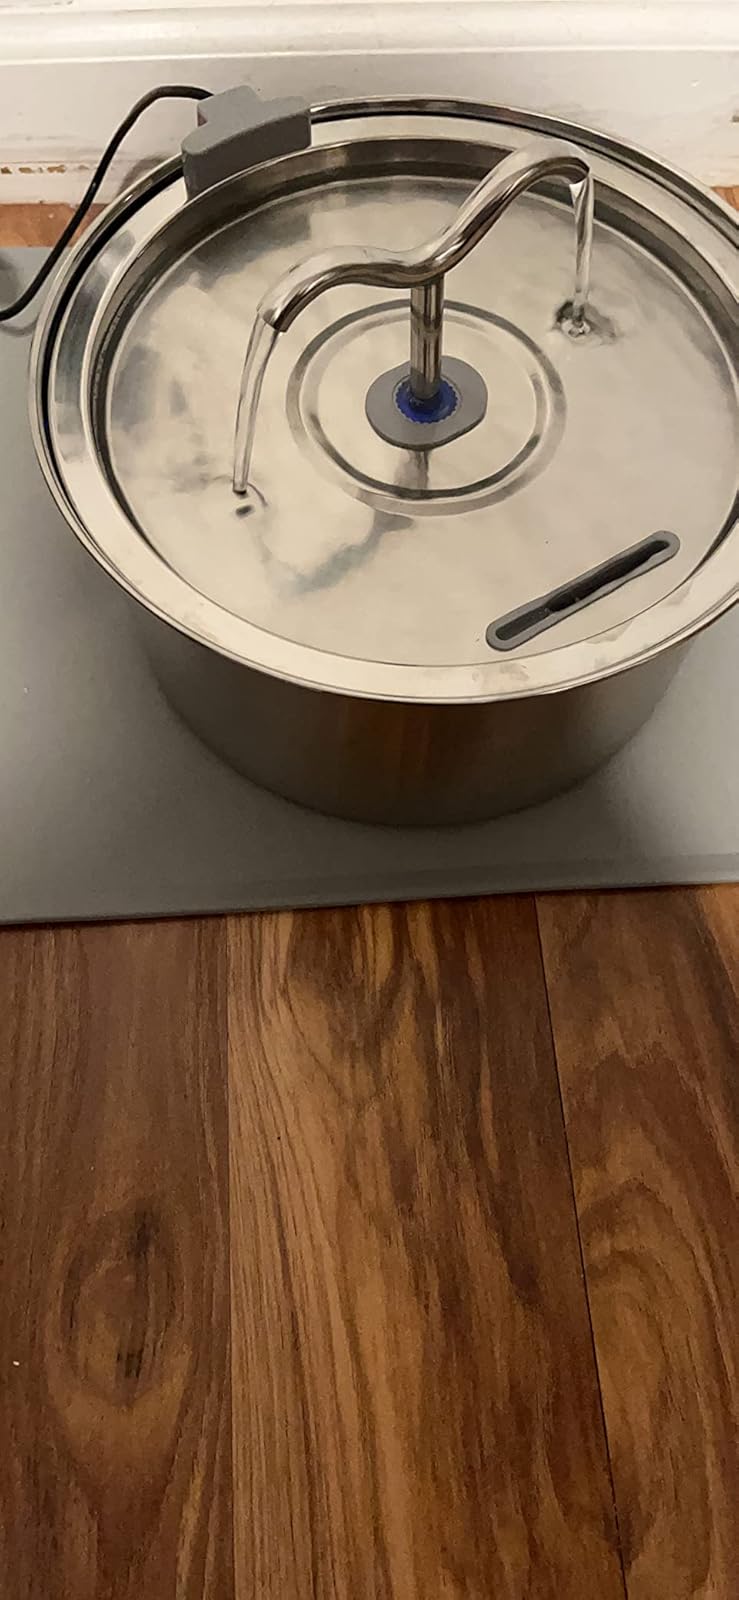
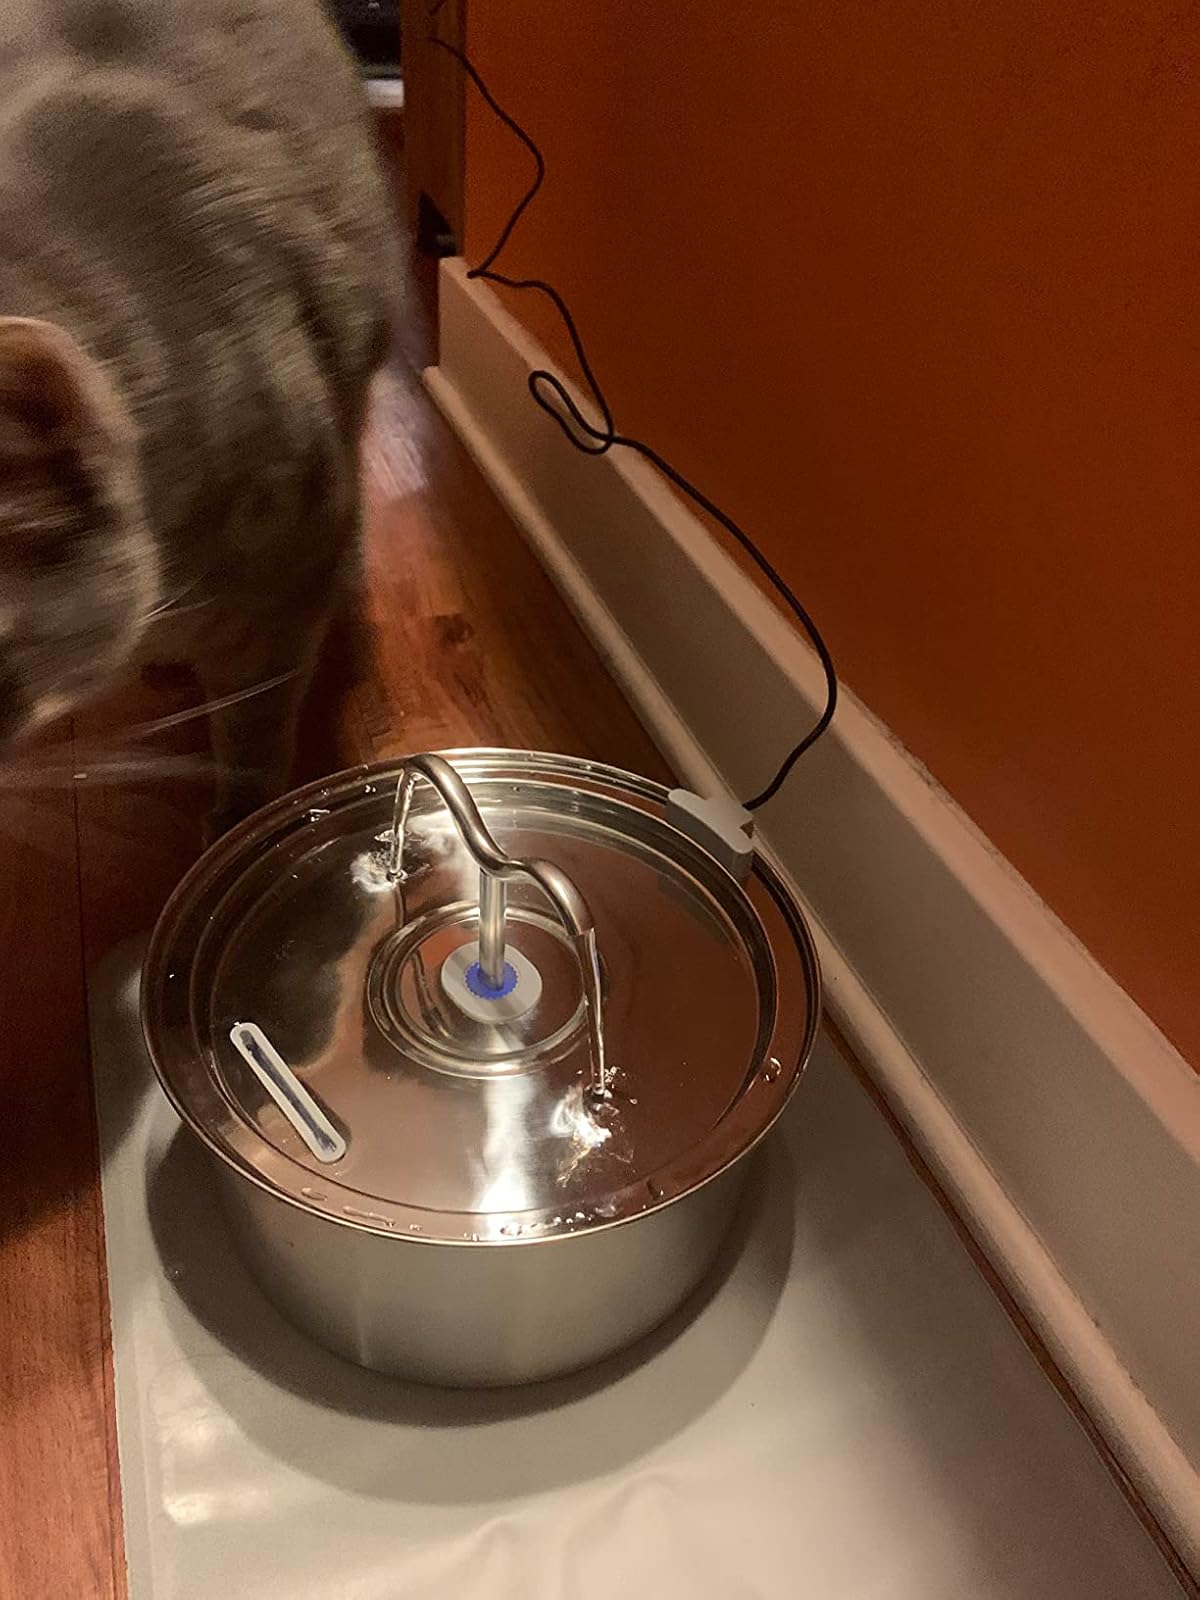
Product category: items_bowl
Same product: yes